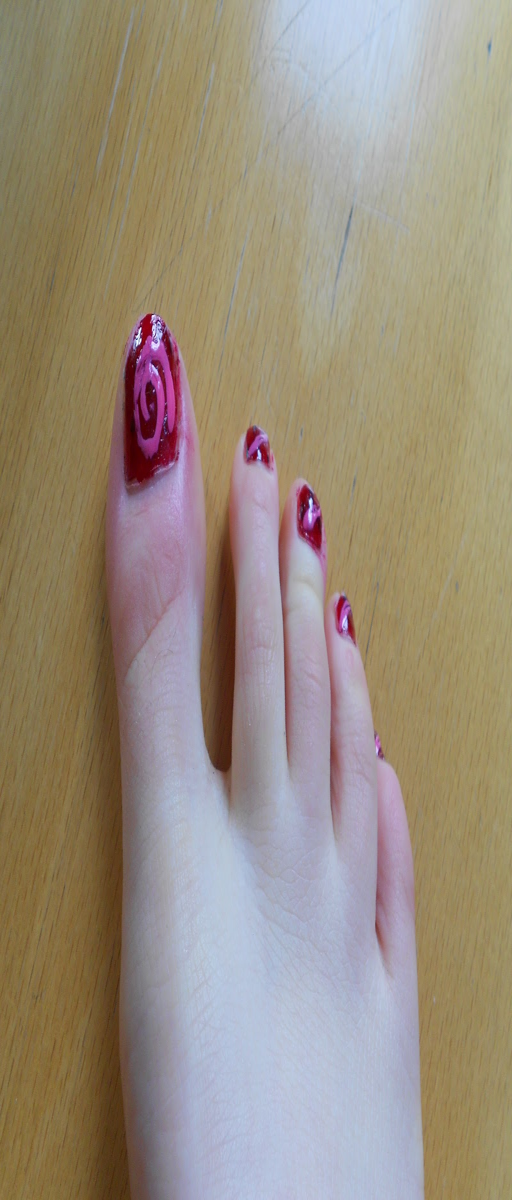
nail art in the eyes